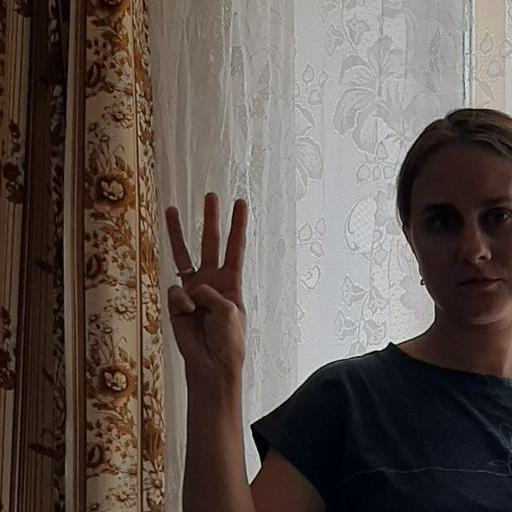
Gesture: three